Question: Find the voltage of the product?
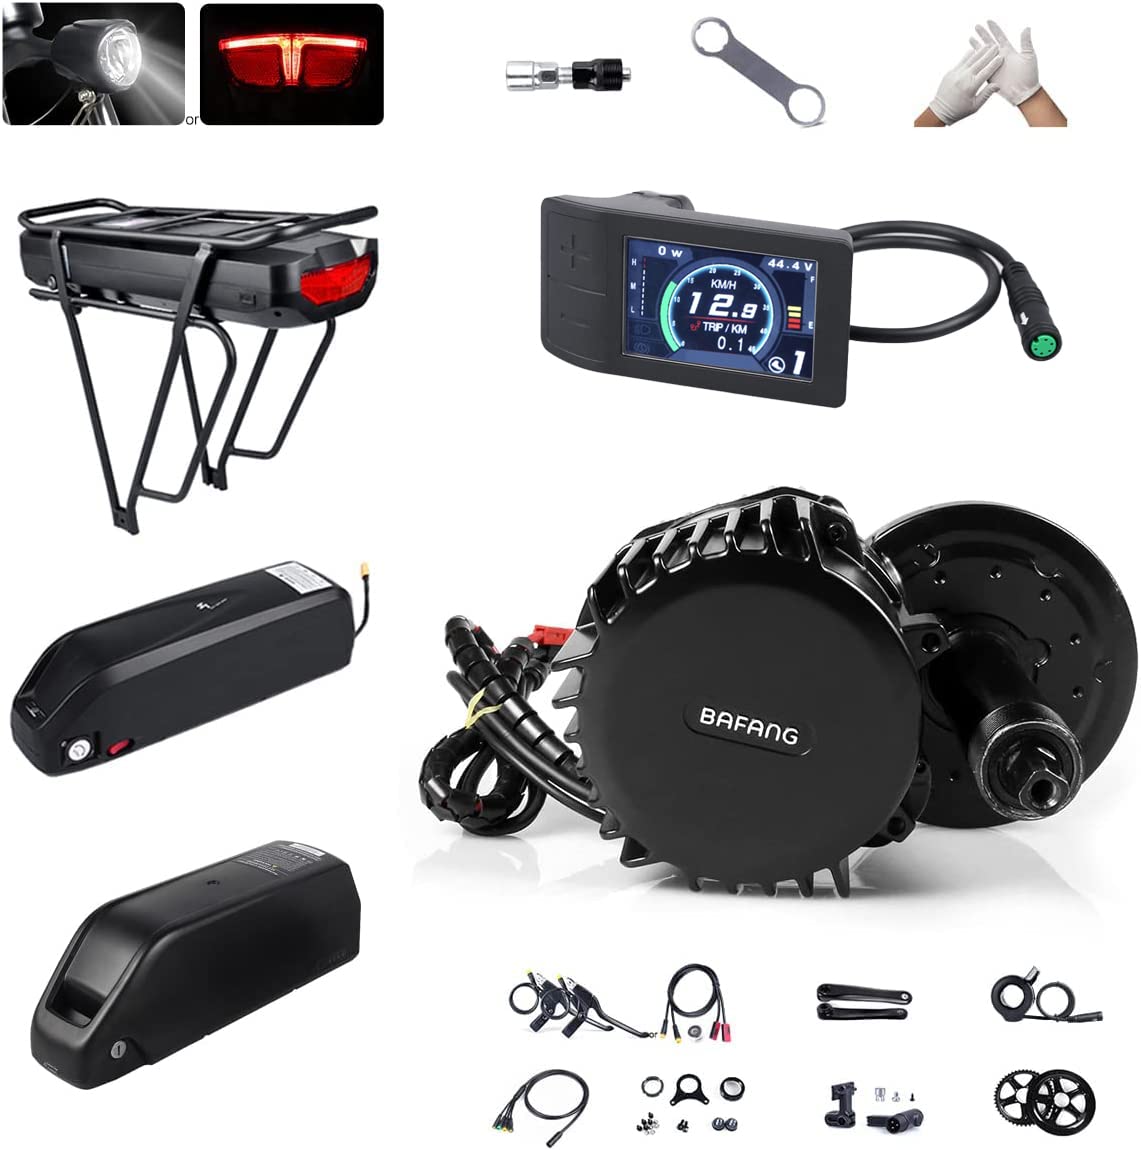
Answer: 44.4 volt